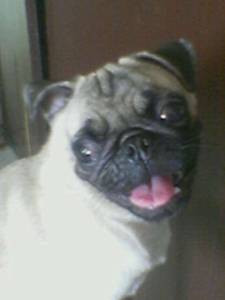
Animal: dog
Breed: pug